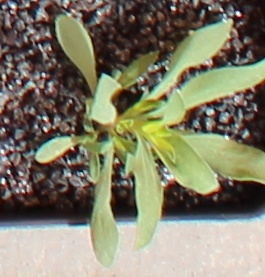
Label: Kochia